Lionel Heald

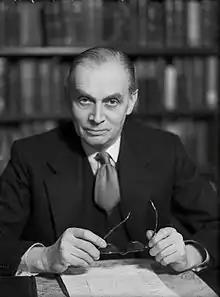
Heald in 1953

Sir Lionel Frederick Heald, (7 August 1897 – 8 November 1981) was a British barrister and Conservative Party politician.